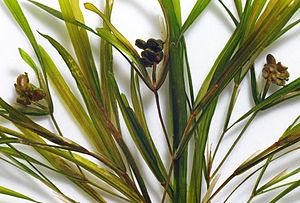
Potamogeton acutifolius, de noms communs Potamot à feuilles aiguës ou Potamot à feuilles pointues, est une plante vivace aquatique du genre Potamot, de la famille des Potamogetonaceae.